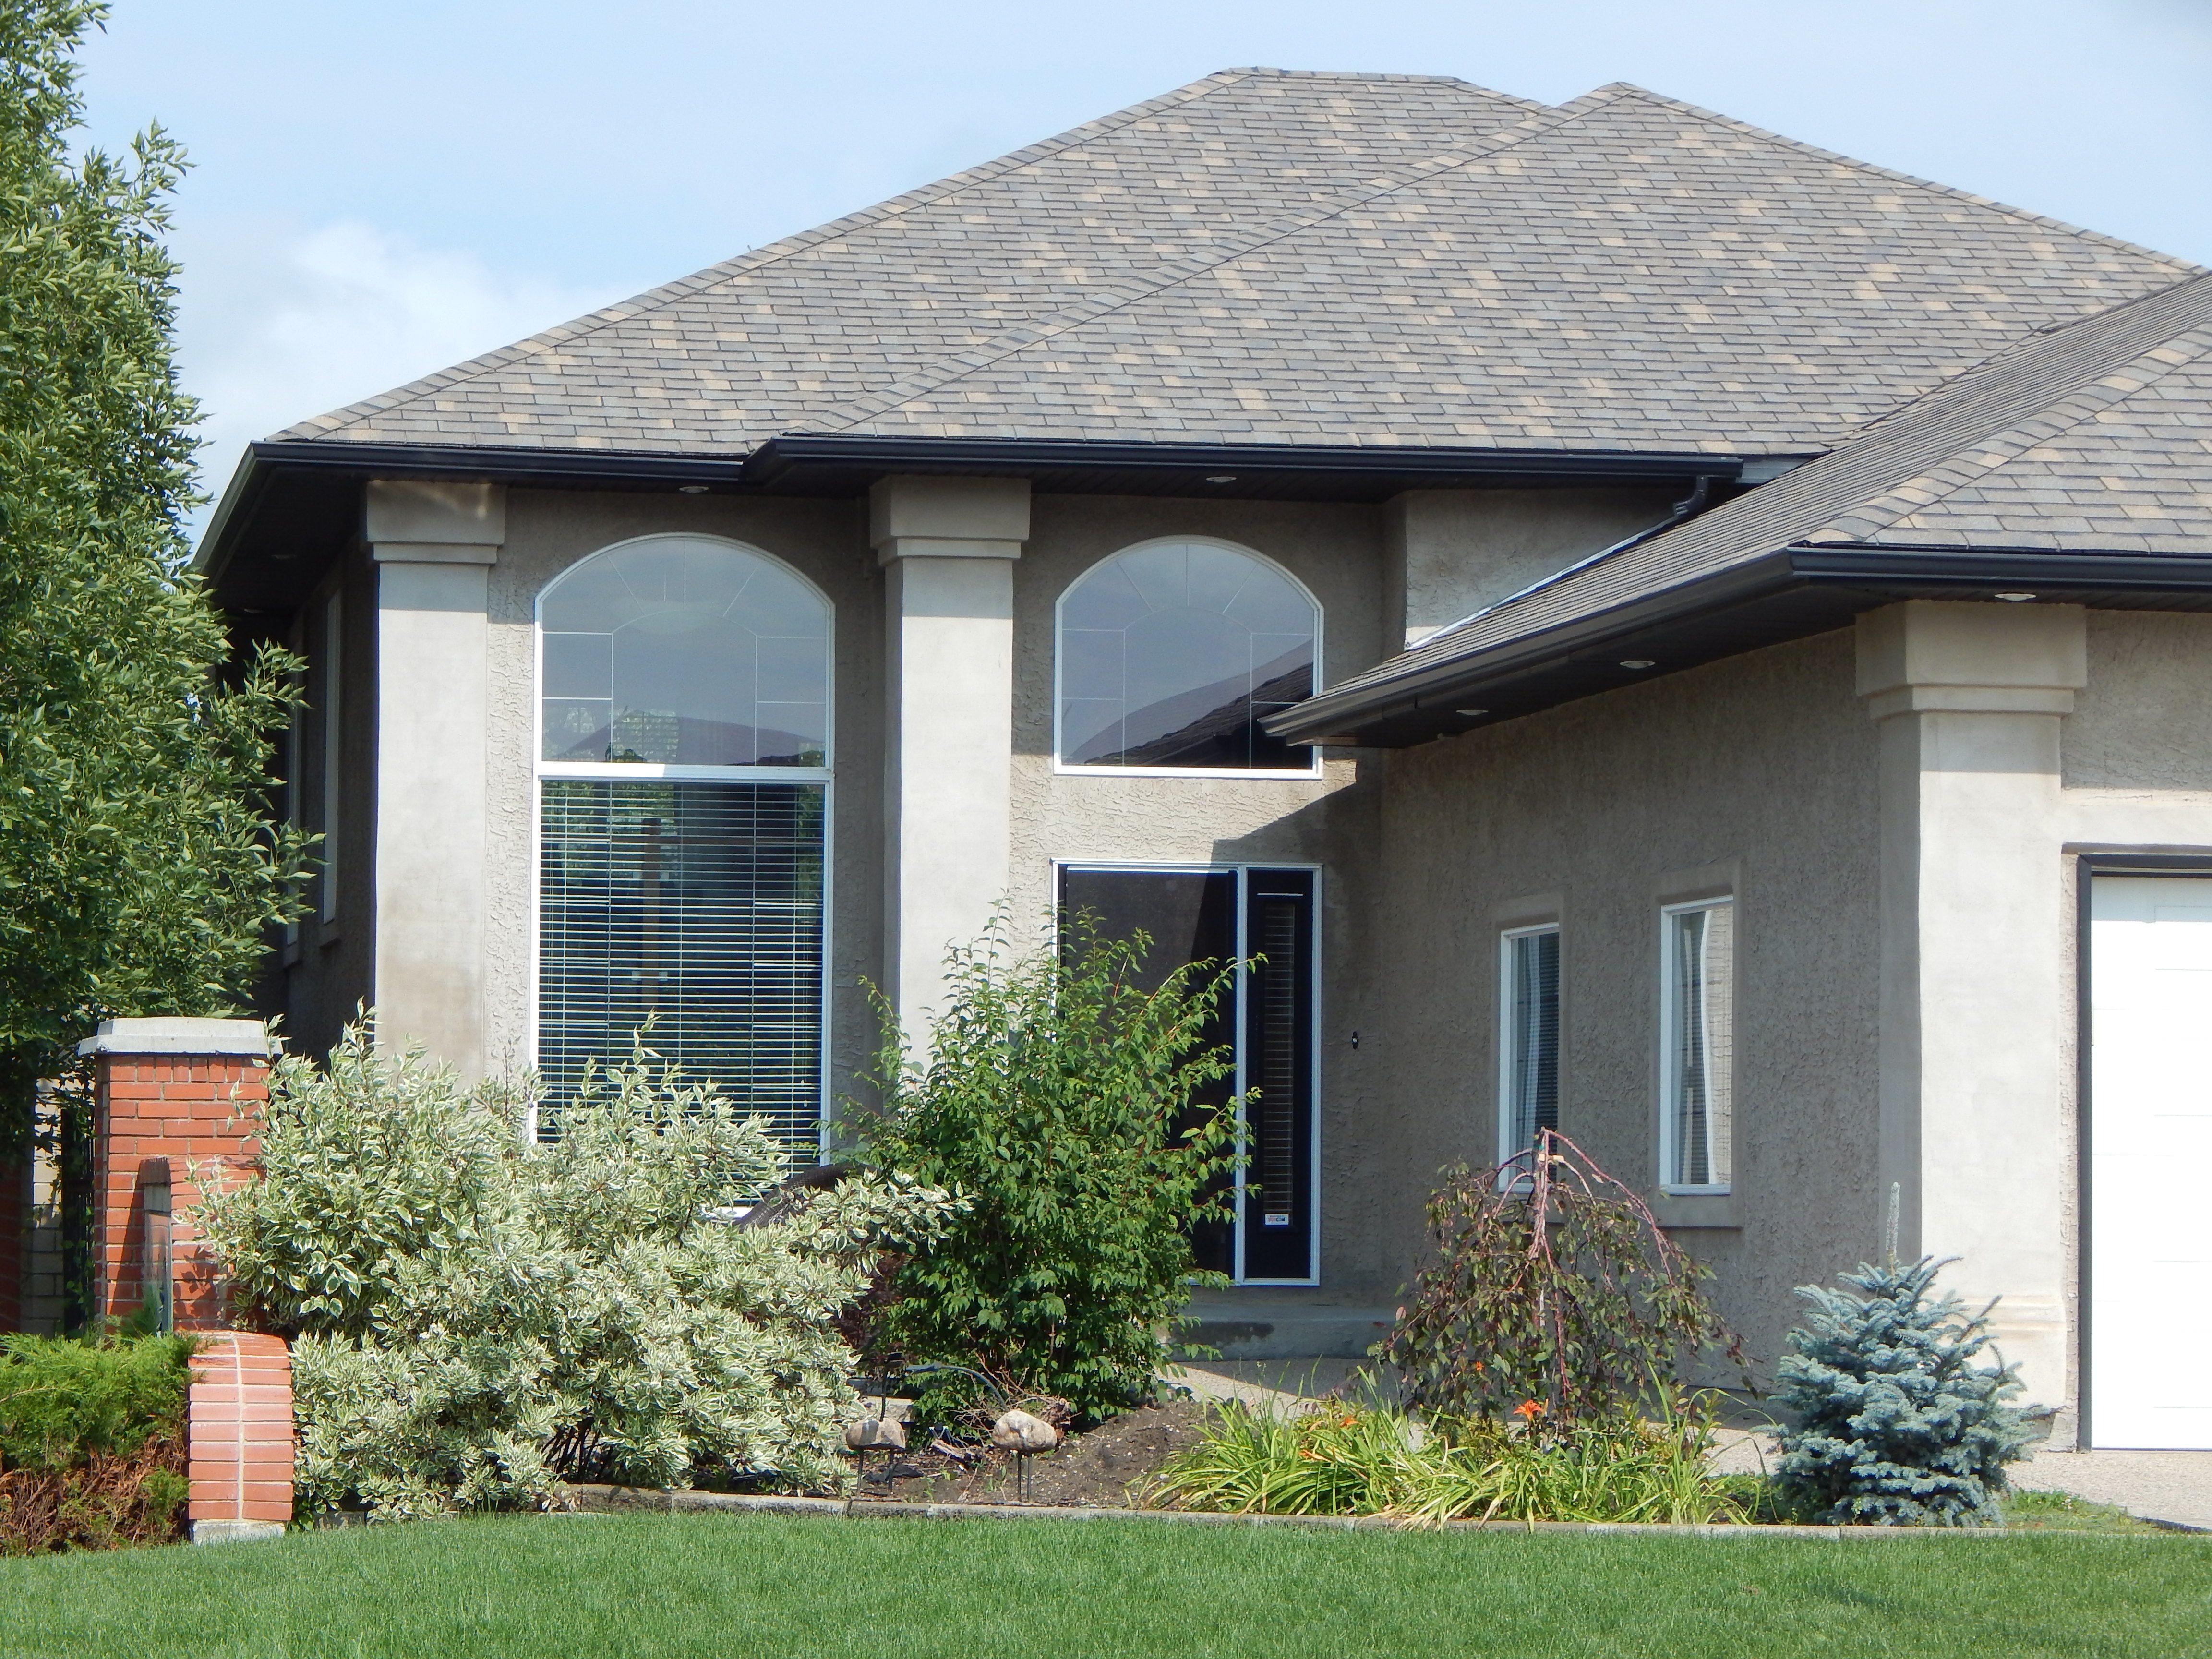
lawn, house, roof, building, home, neighborhood, cottage, suburban, facade, residence, property, residential, dwelling, housing, suburbs, estate, expensive, suburbia, siding, rent, real estate, mortgage, realty, residential area, outdoor structure